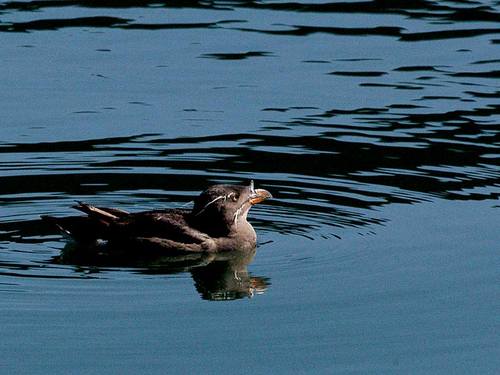
a water swimming greyish colored bird with a sharp, stubby beak.
this is a grey bird with a black head and an orange beak.
this water bird is brown with a thick dark orange beak, a prominent feature is a raised crest at the base of the beak.
this bird is fairly large, with a orange beak that has a rounded top.
the large bird is mostly brown, with a thick pointed orange bill that curves slightly downward, it has a thin white stripe of eyebrow.
this bird is brown with white and has a long, pointy beak.
the bird has a curved bill that is orange and a black bill.
this bird has wings that are black and has a orange billa large black bird with red bill.
a brown bird with a white stripe along the eye and a sharp curved bill.
Species: Rhinoceros Auklet